Quake Lake

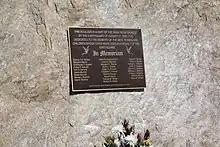
Memorial for the victims from the 1959 earthquake at the Earthquake Lake Visitor Center

In 1967, the U.S. Forest Service's Earthquake Lake Visitor Center opened its doors for the first season of operation. The center provides interpretive services for more than 50,000 visitors annually. The center provides a panoramic view of the mountain that fell and the lake that was formed. This facility hosts interpretive displays on earthquakes, plate tectonics, and a working seismograph. It is located in Custer Gallatin National Forest.